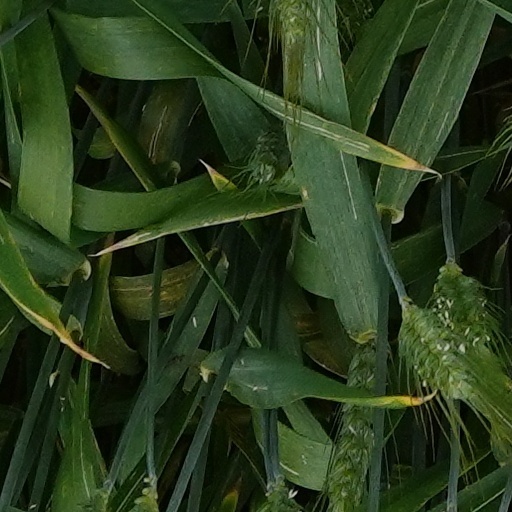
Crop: wheat